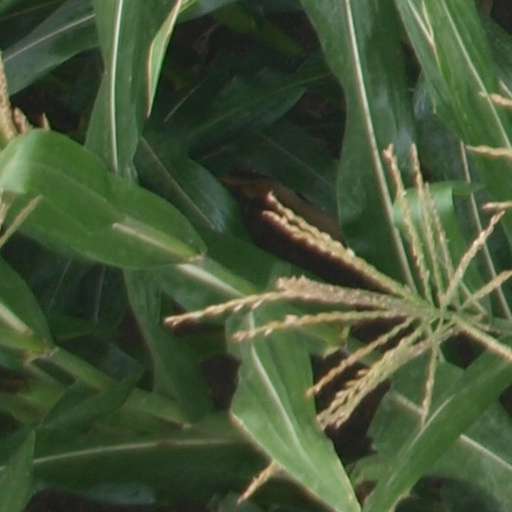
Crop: maize; corn